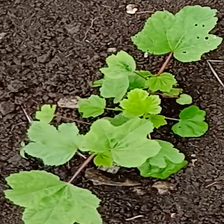
Weed species: Little_Mallow(Malva parviflora)